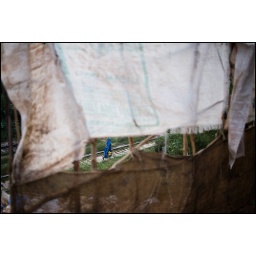
a lone walk back to her house in moti bagh after collecting her supply of water for the day